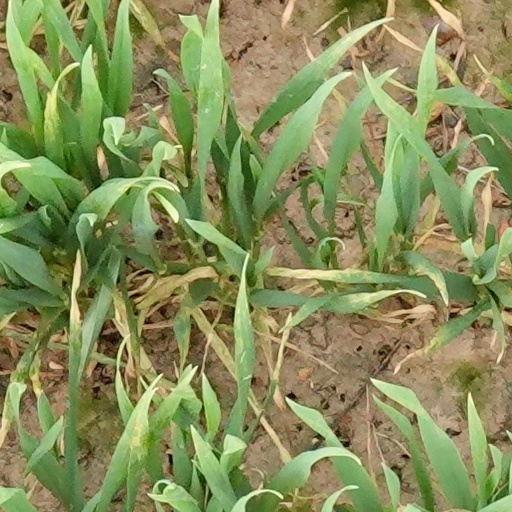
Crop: wheat